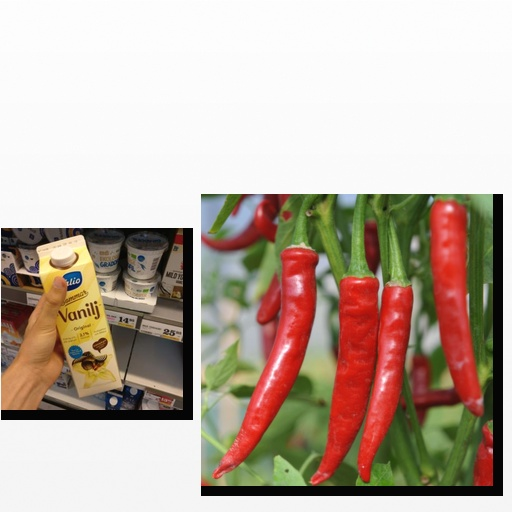
Food items: vanilla_yoghurt, chili_pepper